Brake van

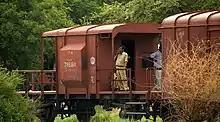
Indian goods brake van with four wheels (BVZC)

To improve braking further, some LMS and LNER brake vans were fitted with vacuum brakes in addition to their normal brake, which could be operated by the guard. Almost all War Department brake vans were fitted with vacuum cylinders, as they were exclusively used on ammunition trains. The Southern Railway built 46 twin-bogie brake vans: the first 21 on redundant electric locomotive chassis, termed the "Gondola" brake vans; and the last 25 on new chassis, termed the "Queen Mary" brake vans. Designed for high speed operation on milk and parcels trains rather than stopping power, they had a lengthened cabin, but did not cover the entire twin-bogie chassis.